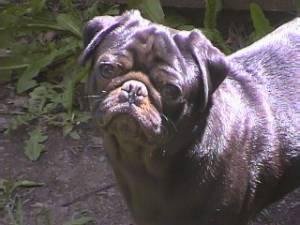
pug